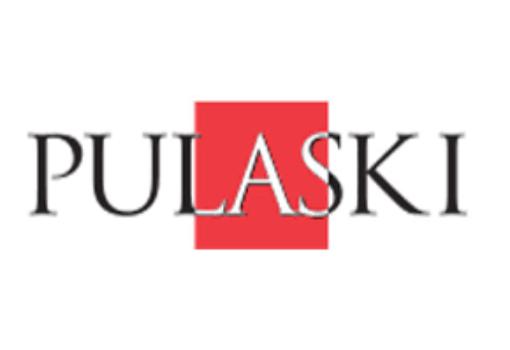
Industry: Others